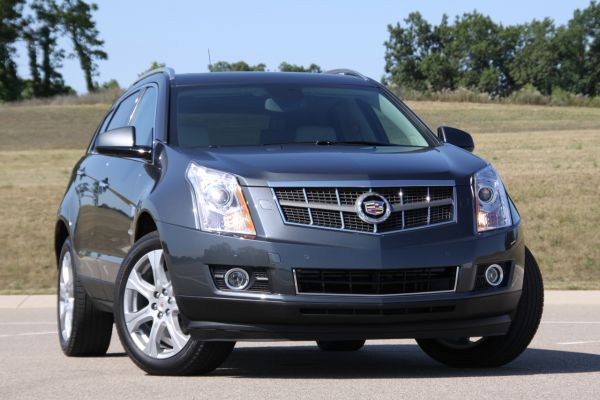
Car model: 2012 Cadillac SRX SUV